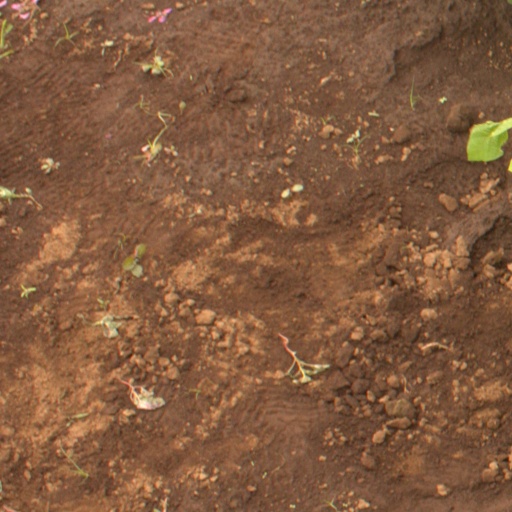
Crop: soybean